Lyudmila Putina

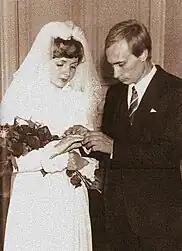
Lyudmila and Vladimir Putin during their wedding on 28 July 1983

In her early adult years, Lyudmila was a flight attendant for the Kaliningrad branch of Aeroflot. She met Vladimir Putin at a Arkady Raikin concert in Leningrad, and they married on 28 July 1983. The couple has two daughters, Maria (born on 28 April 1985 in Leningrad, Soviet Union) and Katerina (born on 31 August 1986 in Dresden, East Germany).